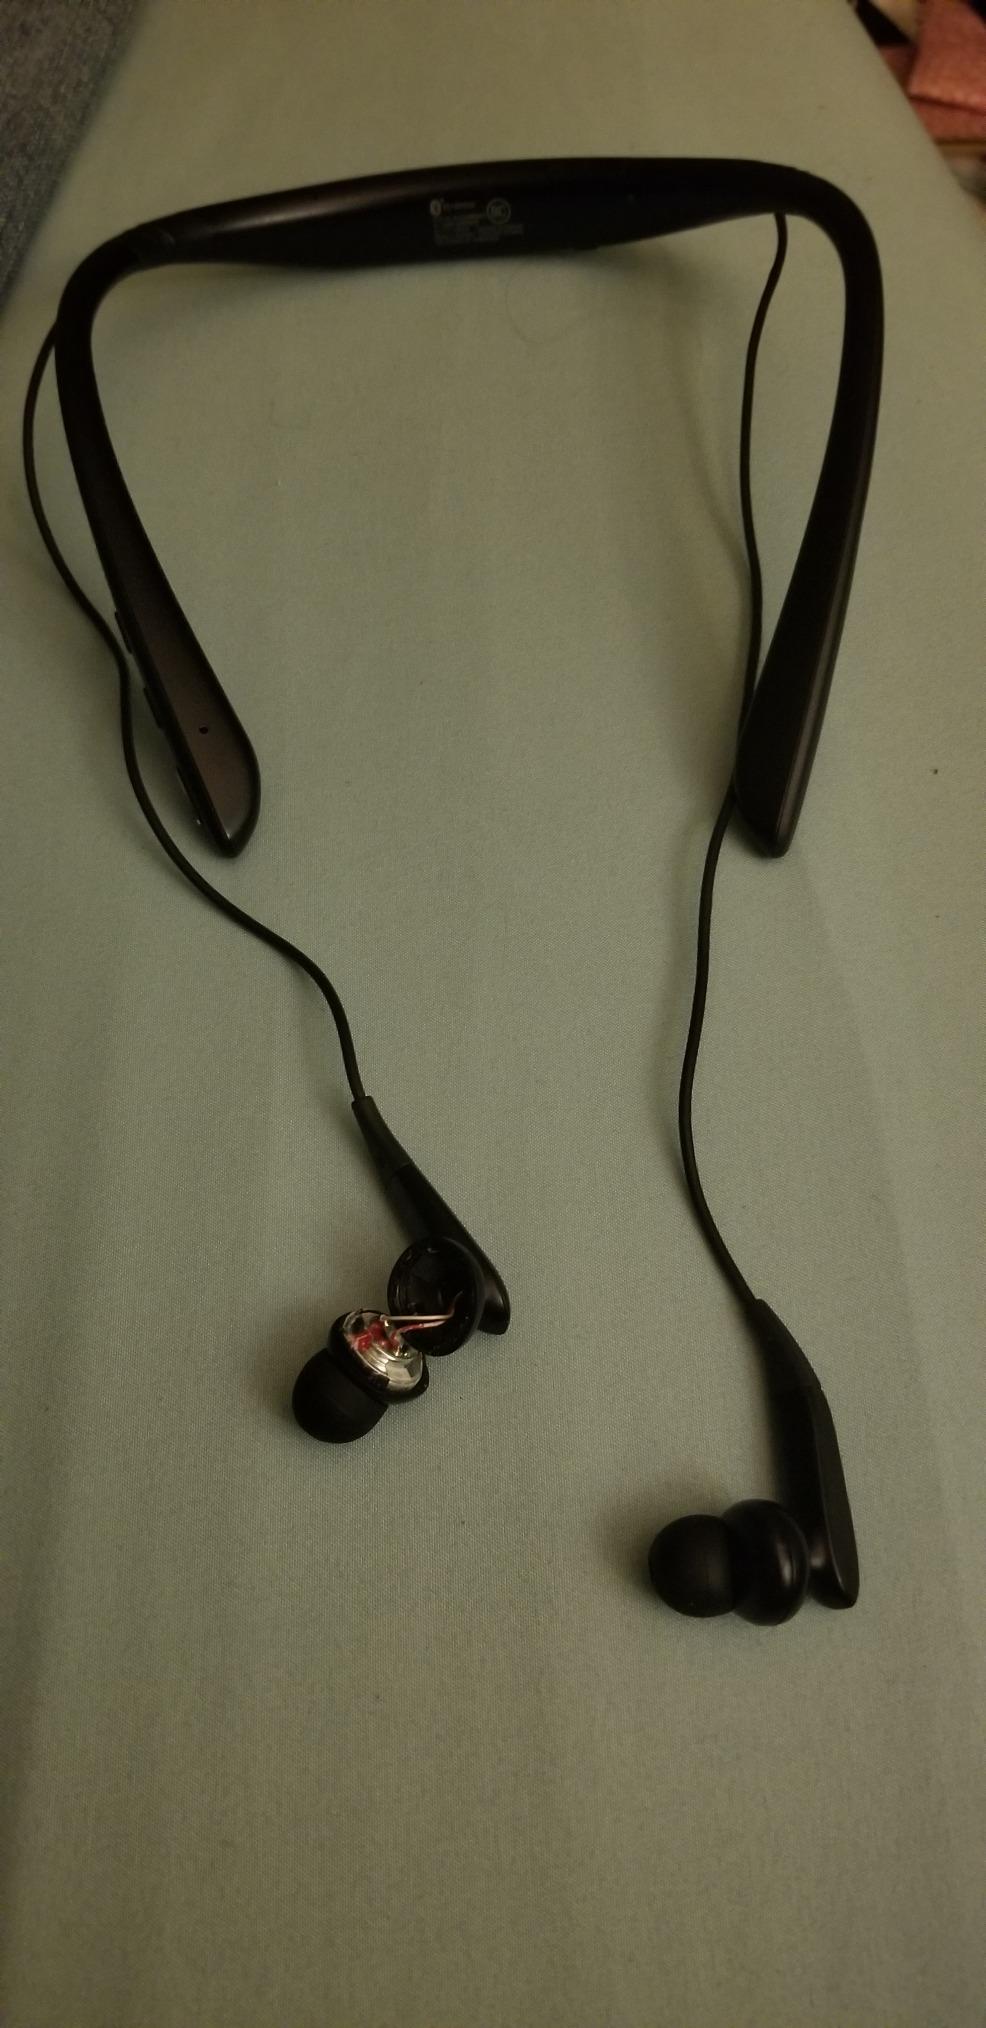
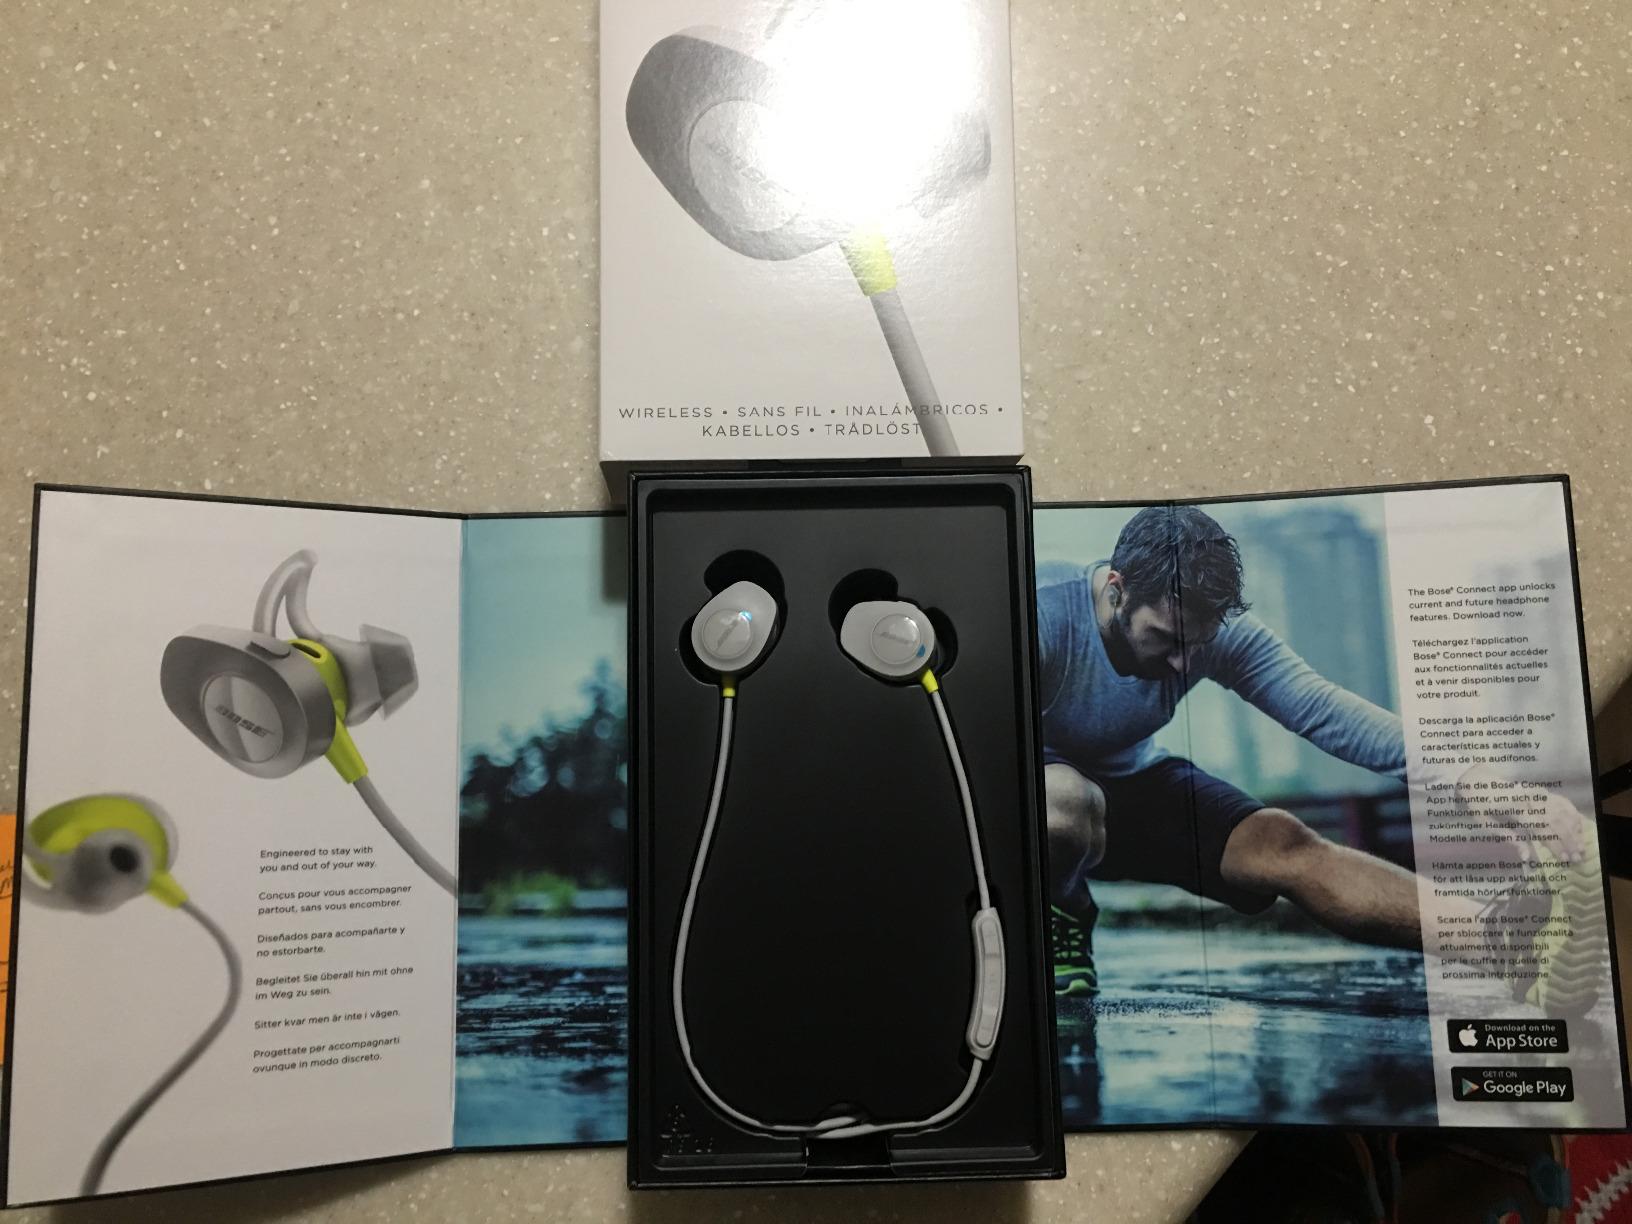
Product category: headphones
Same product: no